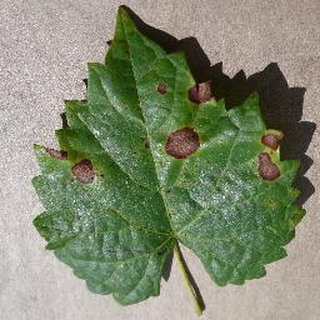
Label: grape_black_rot